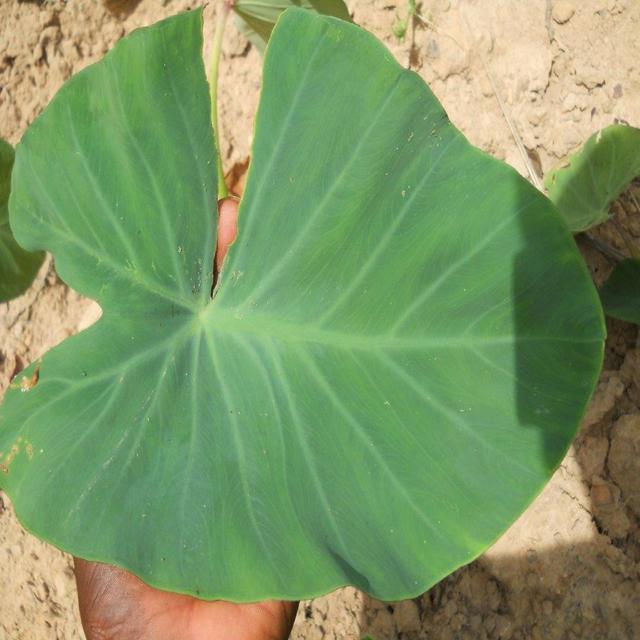
Label: Healthy